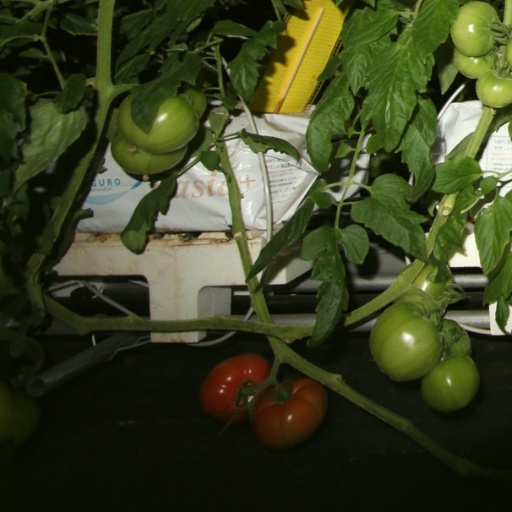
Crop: tomato